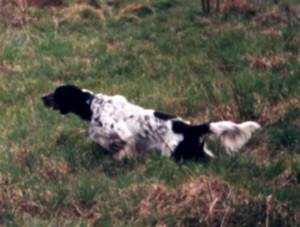
Label: cane